Alta Badia

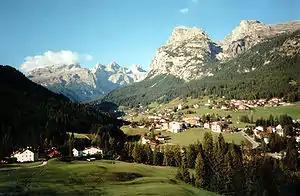
Looking southwest from La Ila toward Corvara, Sella group at left center (in distance), and Sassongher at right center

Alta Badia is a regular stop on the World Cup schedule, usually by the men in mid-December. Its giant slalom course, the classic "Gran Risa", is one of the most challenging on the circuit. In December 2012, the course had a vertical drop of , starting at and finishing at , near La Ila (La Villa). The race was won by Ted Ligety of the U.S., who also won two years earlier.